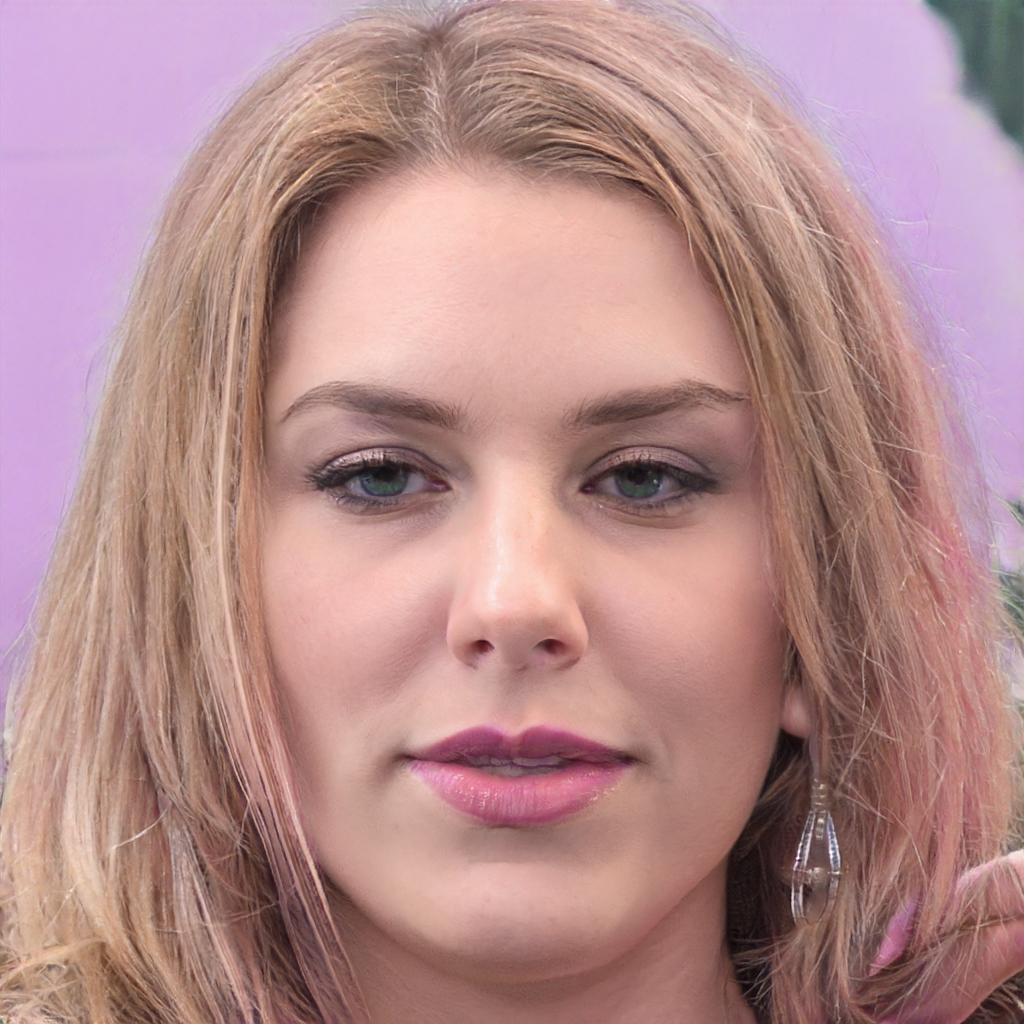
Label: Colored